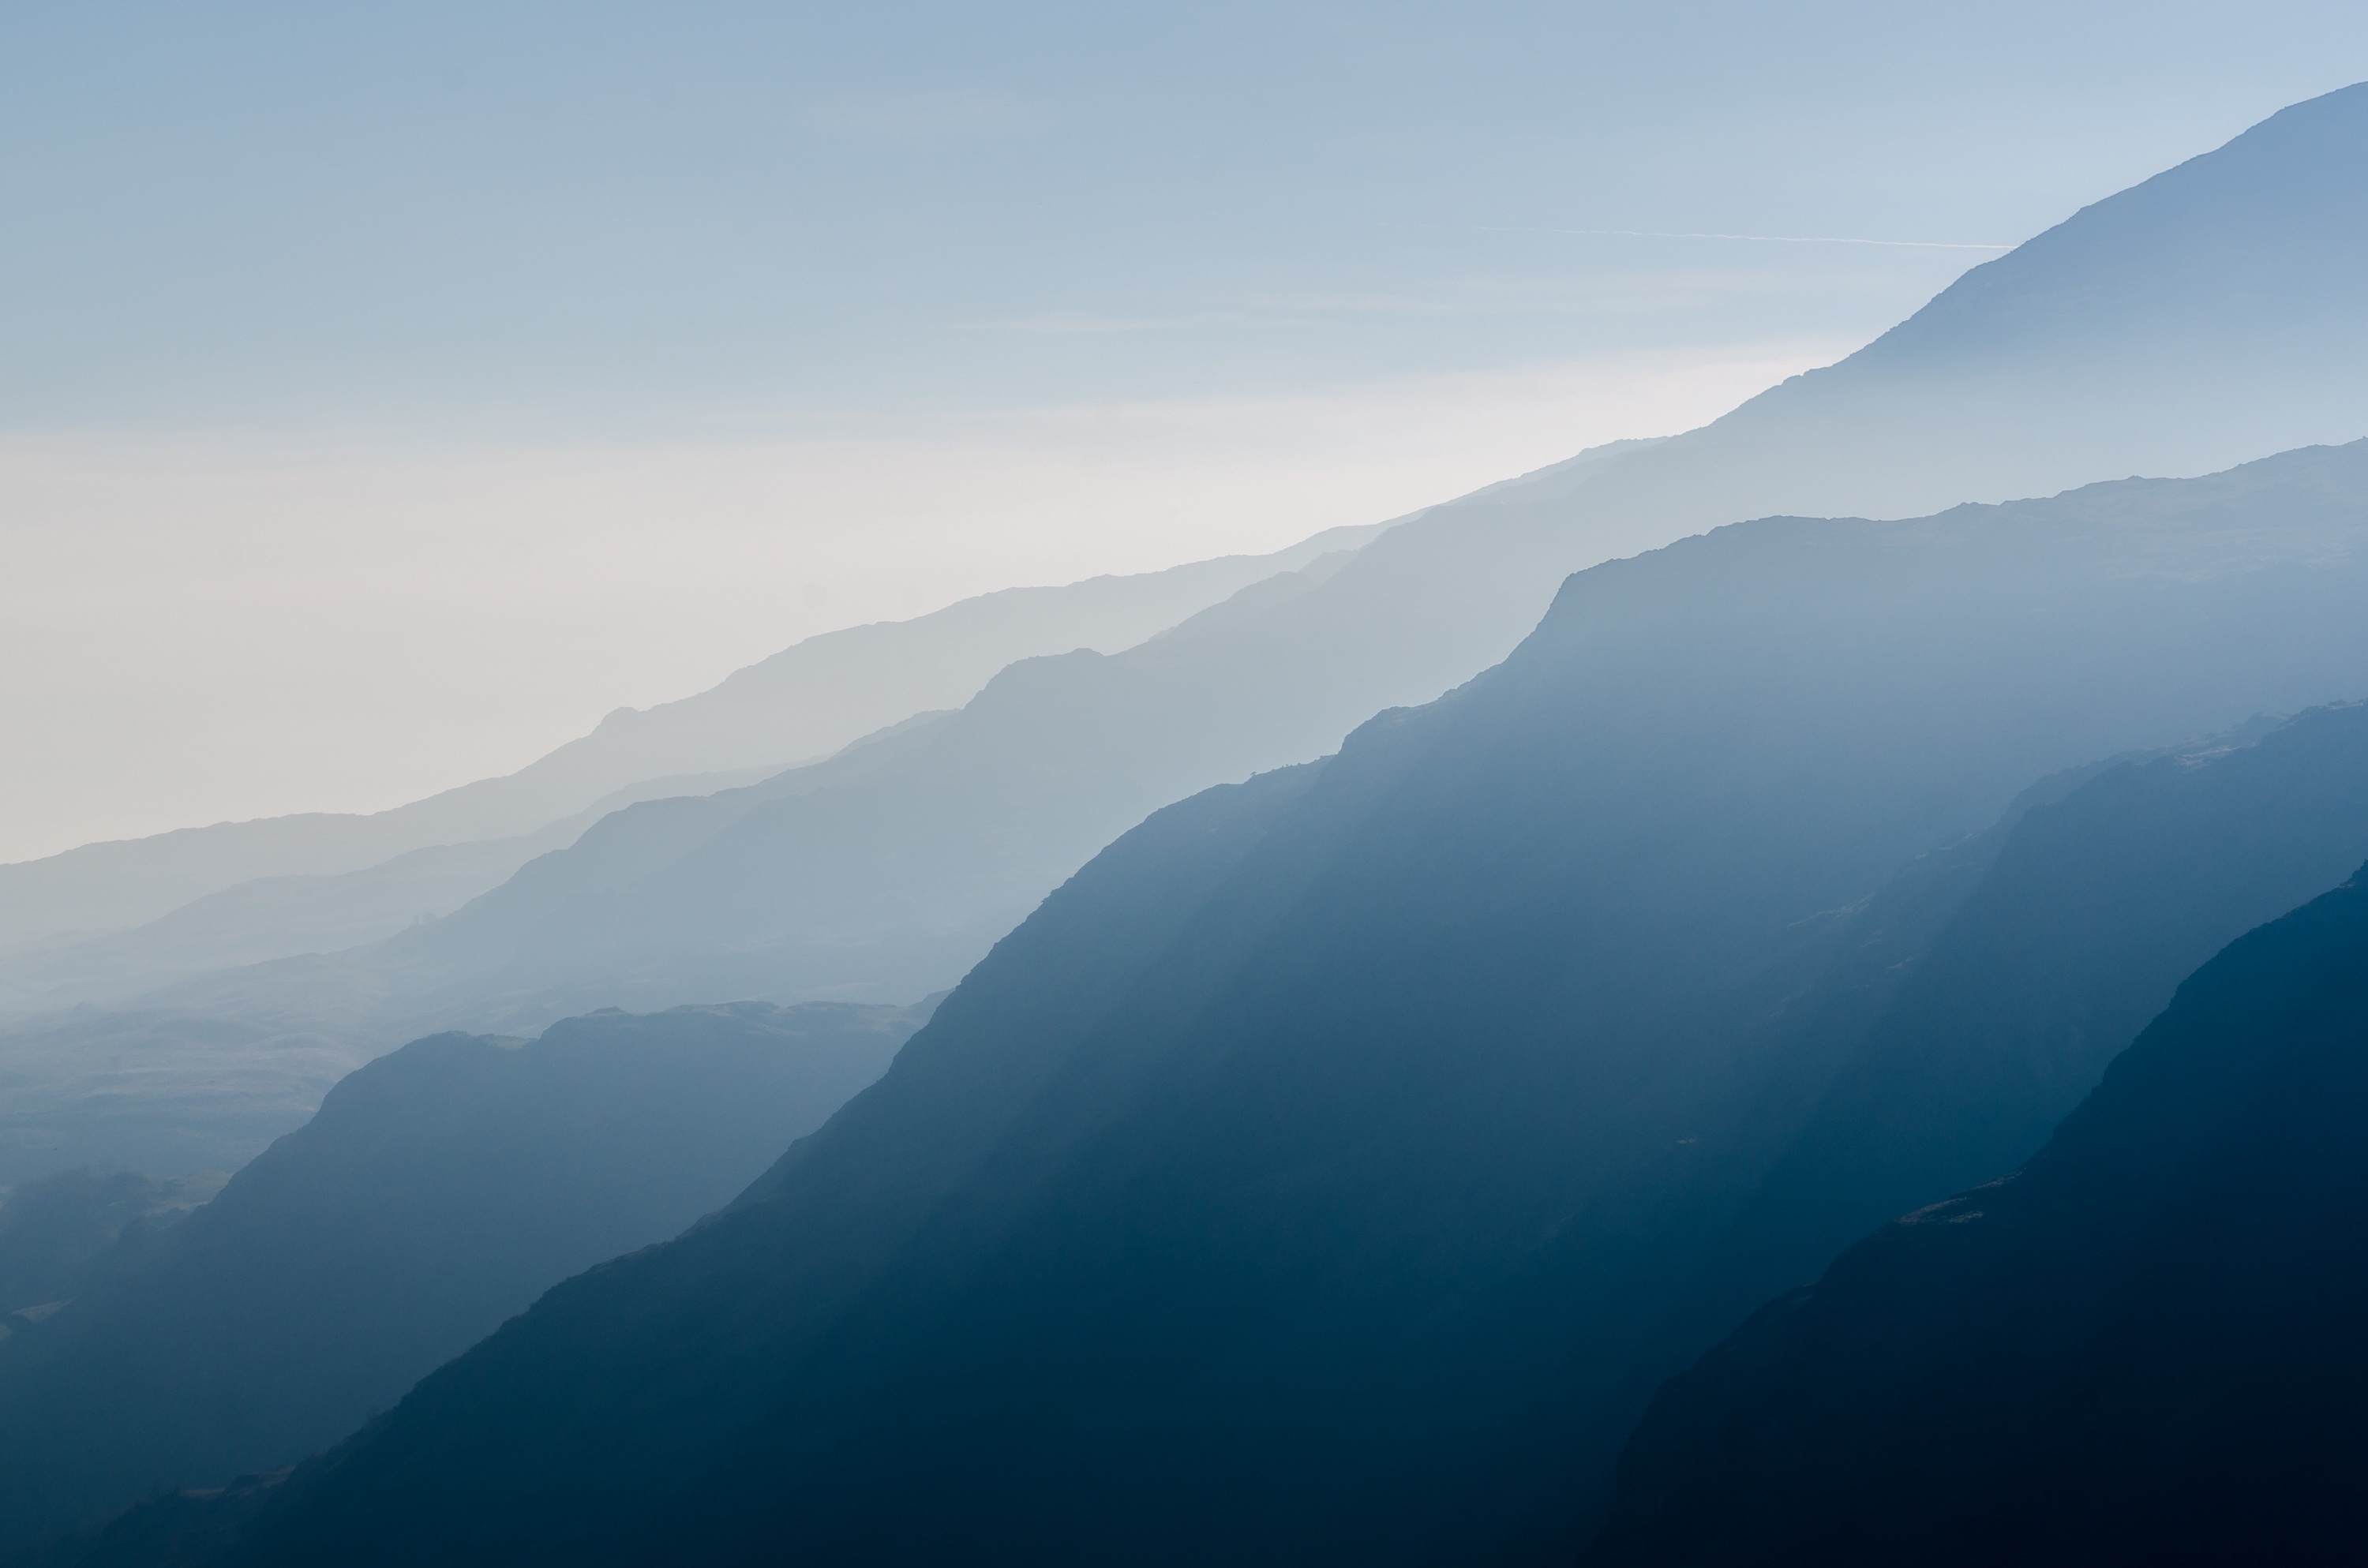
landscape, nature, outdoor, horizon, mountain, cloud, sunrise, mist, morning, hill, dawn, mountain range, panorama, scenery, blue, ridge, summit, hills, alps, misty, plateau, landform, geographical feature, atmospheric phenomenon, atmosphere of earth, mountainous landforms